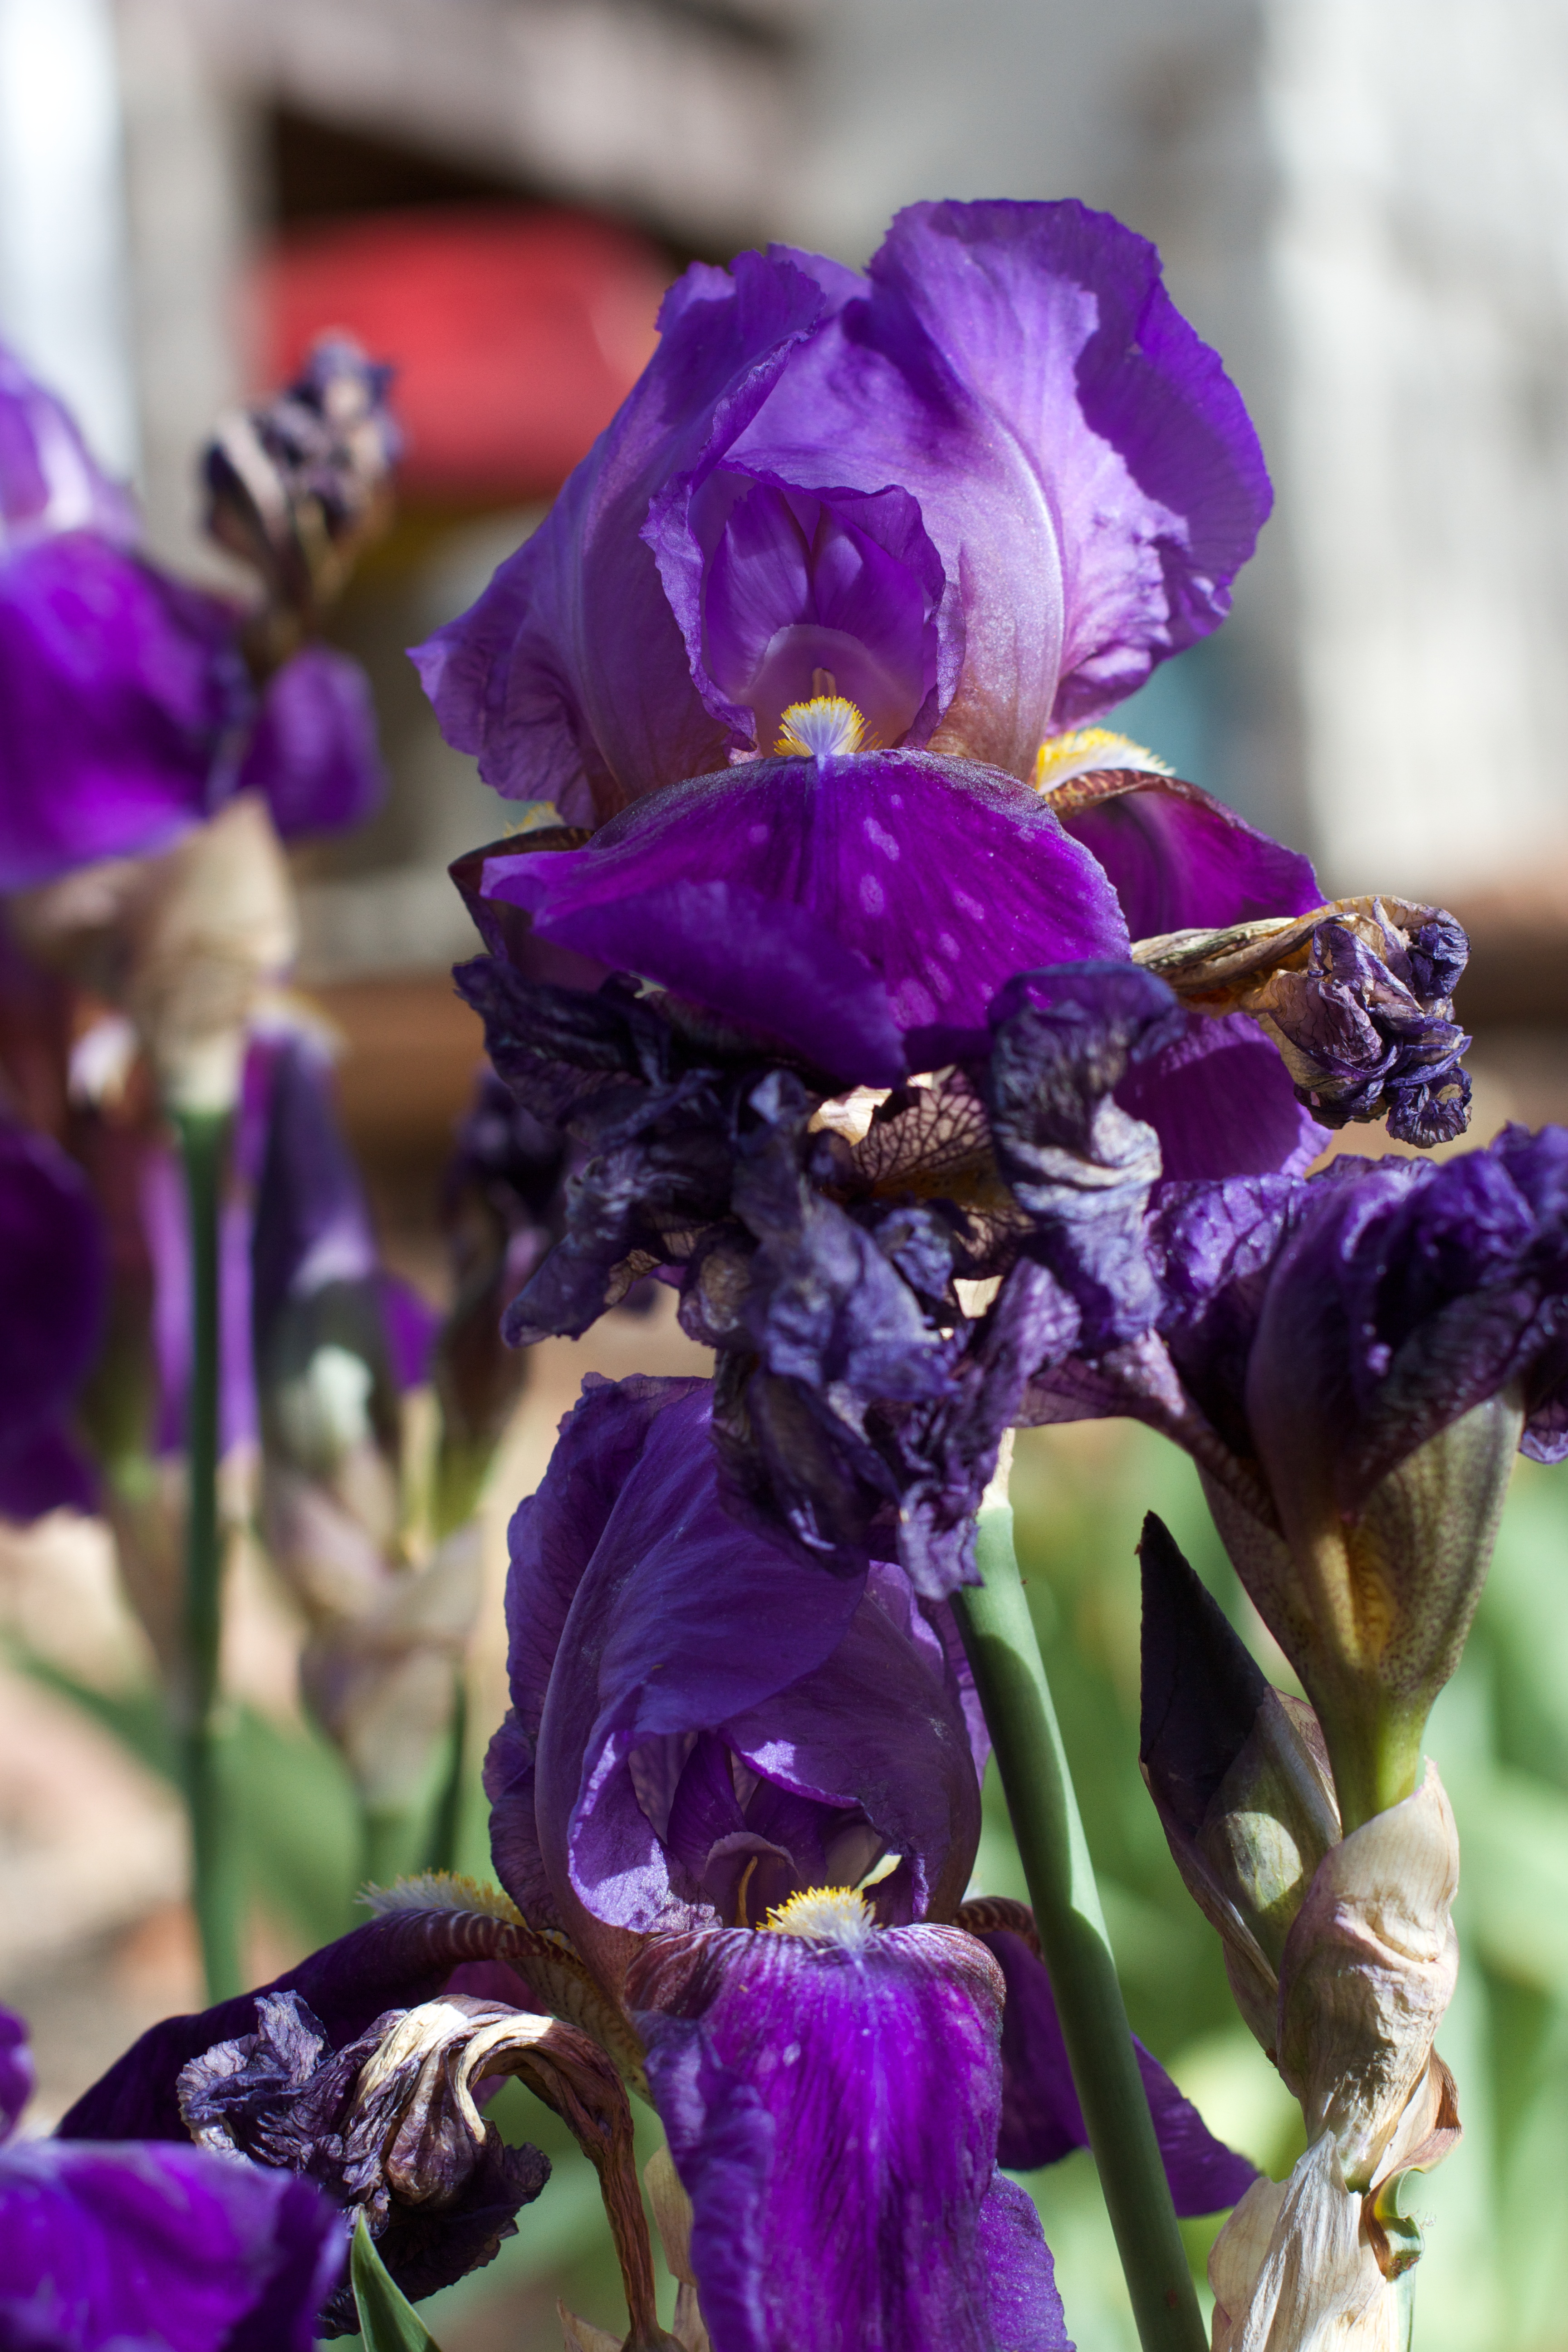
flower, plant, flora, purple, botany, iris, land plant, flowering plant, eye, organ, petal, iris family, macro photography